Jefferson C. Davis

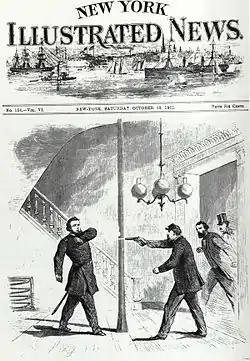
Fanciful depiction of General Nelson being shot by fellow Union General Jefferson C. Davis at the Galt House in Louisville, Kentucky, on September 29, 1862

In September 22, two days after Davis received his initial orders from Nelson, he was summoned to the Galt House, where Nelson had made his headquarters. Nelson inquired on how the recruitment was going and how many men had been mustered. Davis replied that he did not know. As Nelson asked his questions and received only short answers that Davis was unaware of any specifics, Nelson became enraged and expelled Davis from Louisville. General James Barnet Fry, described as a close friend of Davis, was present and later wrote of the events surrounding the death of Nelson. Fry states: